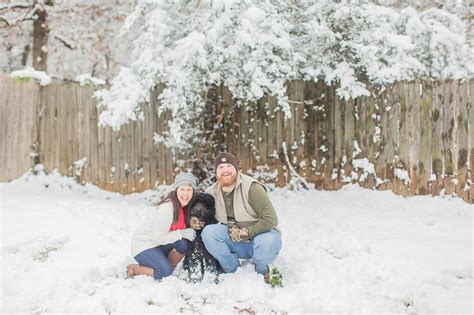
Weather: snow or frosty